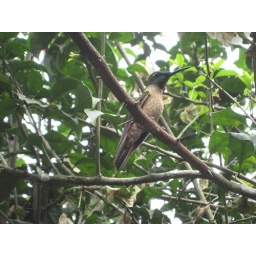
Hummingbird in cloud forest